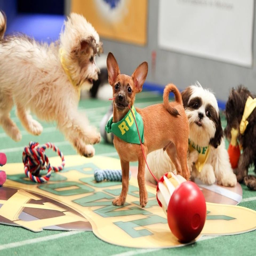
a puppy from person drags a toy